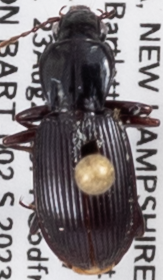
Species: Pterostichus tristis
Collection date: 2023-08-23
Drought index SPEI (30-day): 0.8
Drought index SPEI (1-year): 1.69
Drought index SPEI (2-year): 0.54